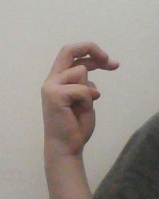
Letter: zay